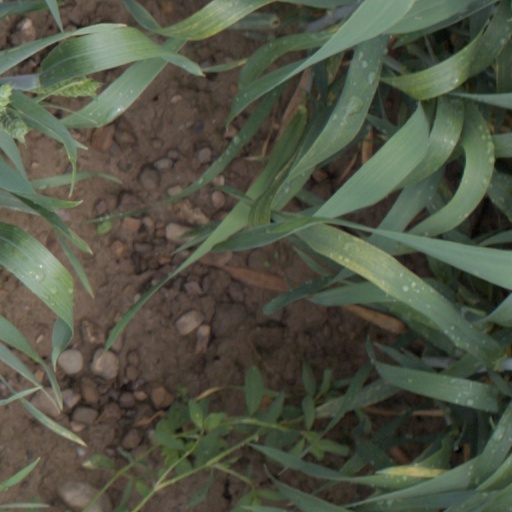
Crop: wheat